Musgrove Mill State Historic Site

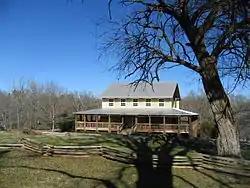
Visitors Center, Musgrove Mill State Historic Site

Musgrove Mill State Historic Site was the site of the Battle of Musgrove Mill, an action in the American Revolutionary War, which occurred on August 19, 1780, near the Enoree River, on what (in the 21st century) is the border between Spartanburg, Laurens, and Union Counties in South Carolina, approximately seven miles from Interstate 26.